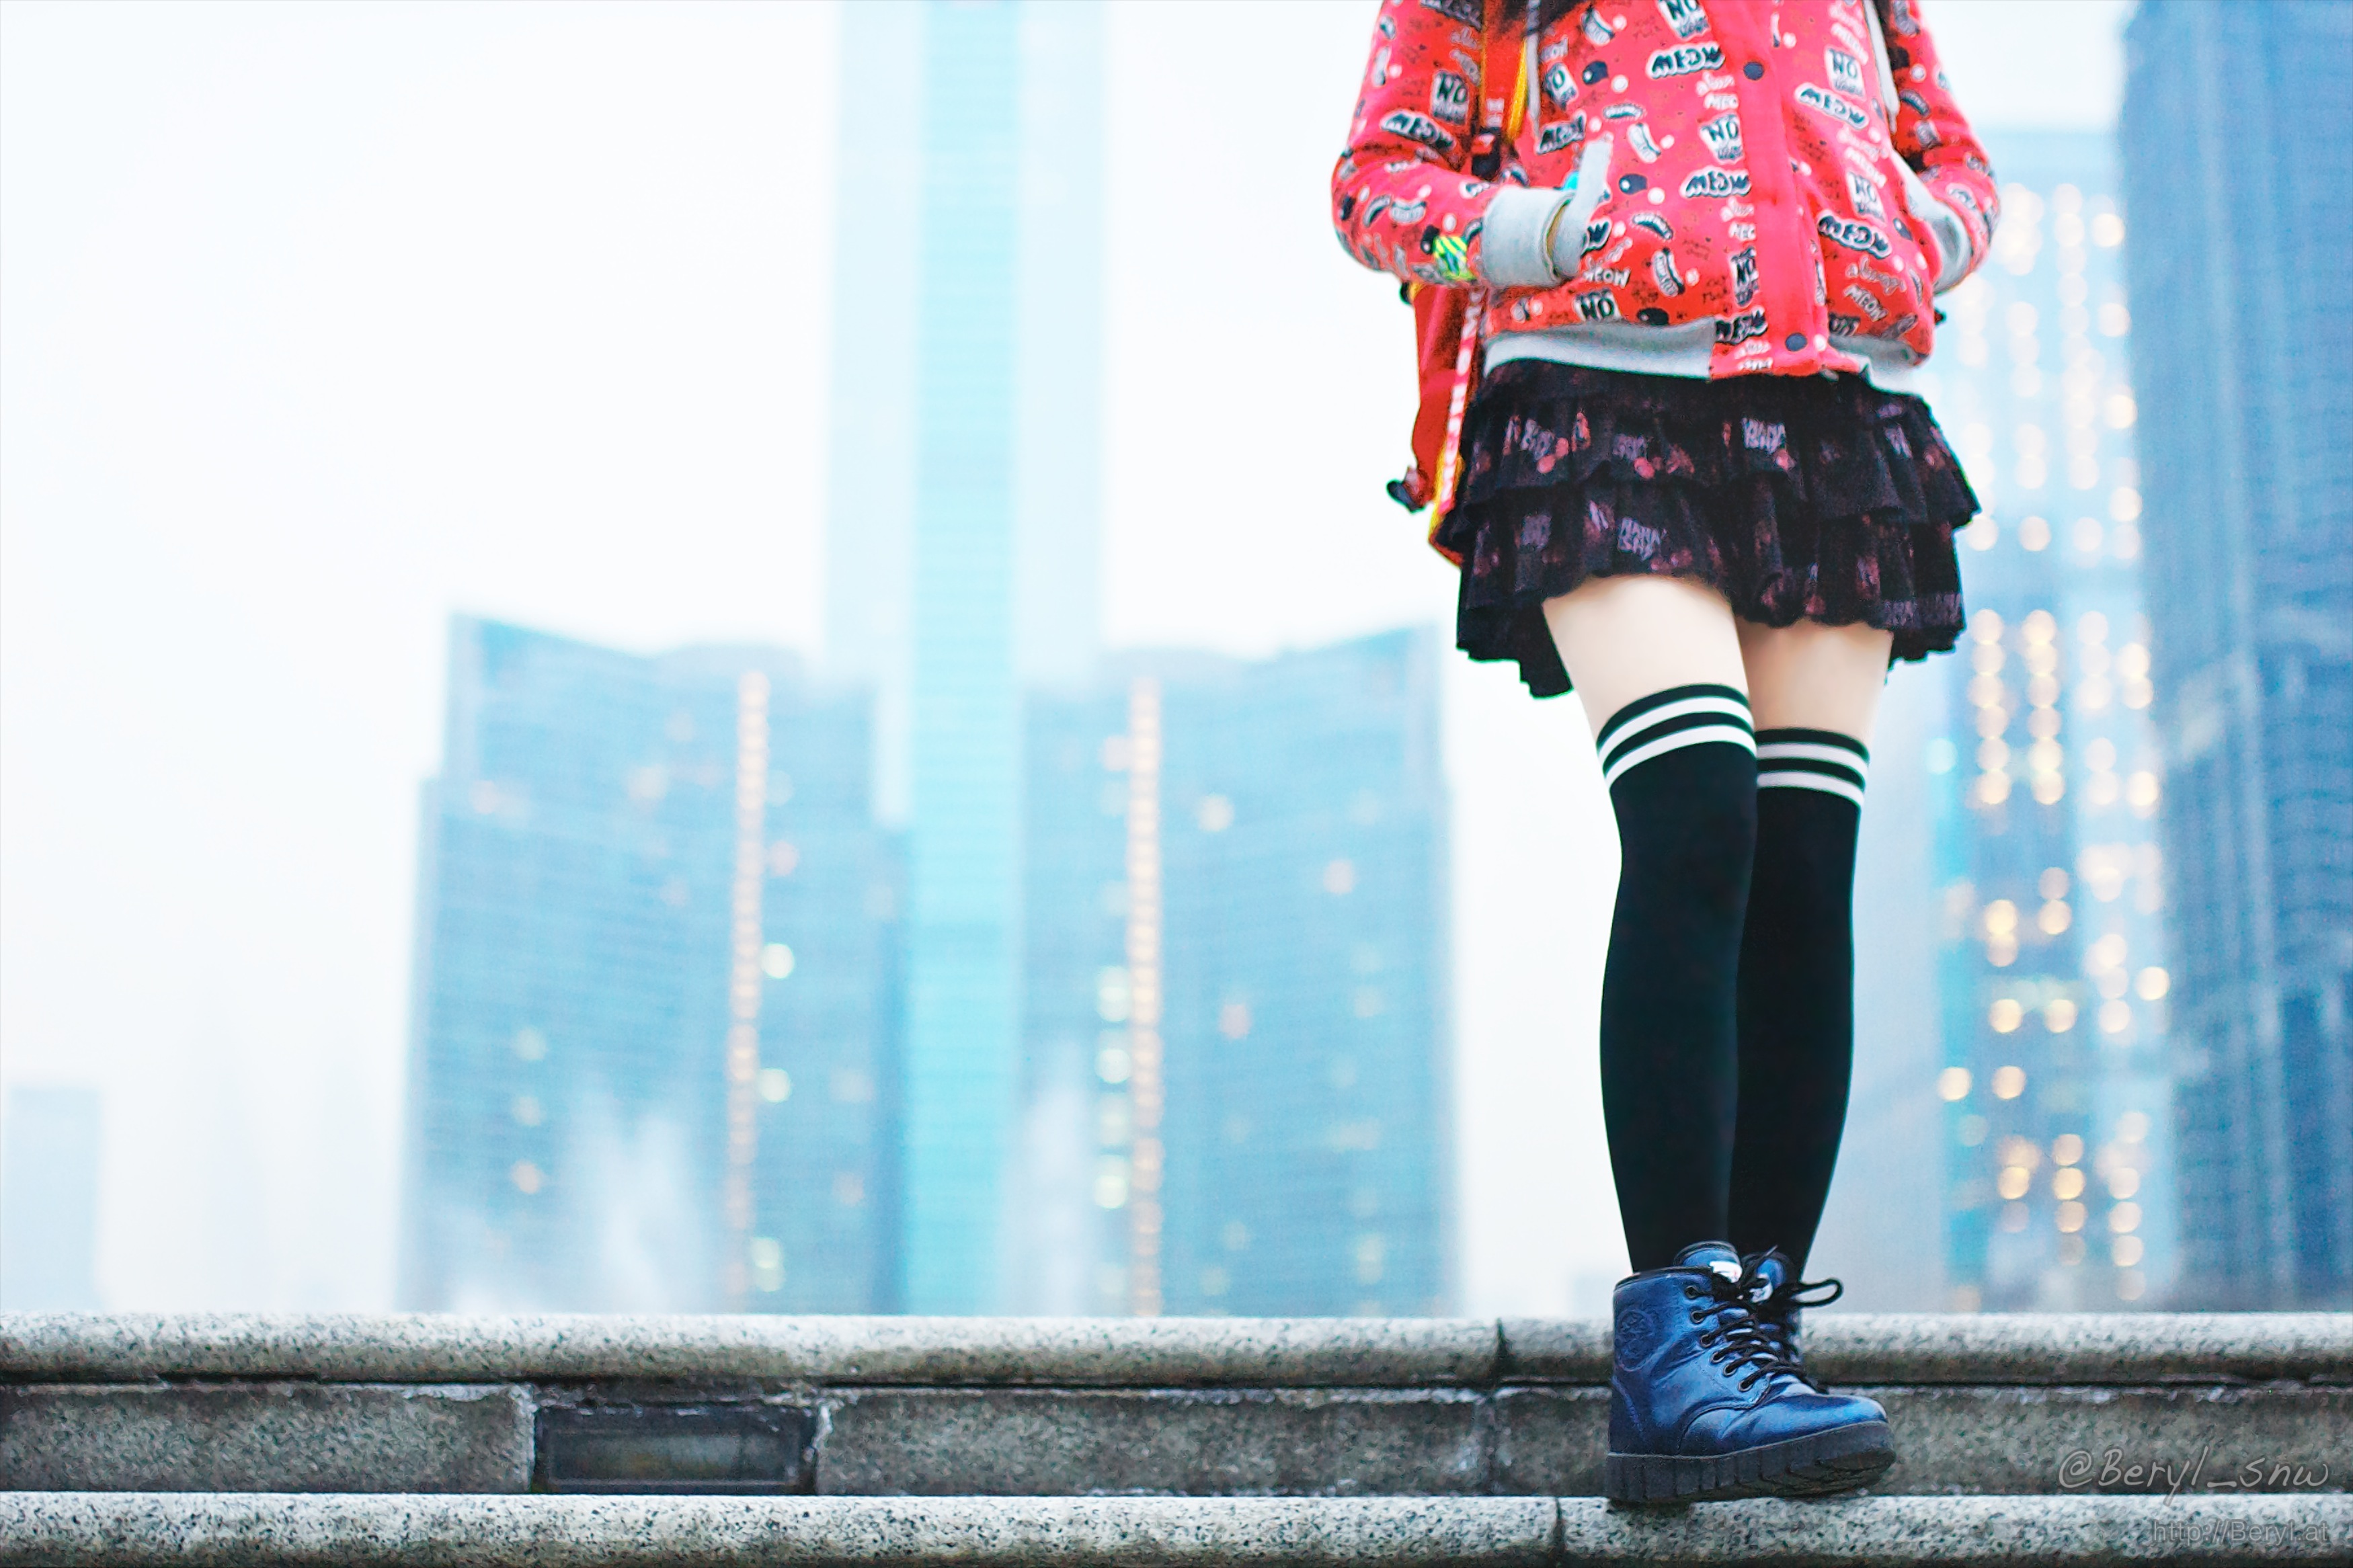
winter, light, bokeh, blur, girl, photography, building, city, cute, urban, boot, leg, spring, red, color, fashion, blue, nikon, clothing, black, legs, boots, sneakers, footwear, faceless, school, dramatic, socks, tights, kneesocks, pantyhose, knee, shortskirt, kneehigh, 350mmf14, d70, whitepattern, backdrop, photo shoot